The Man Your Man Could Smell Like

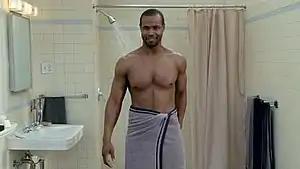
Isaiah Mustafa as "The Man Your Man Could Smell Like"

Smell Like a Man, Man is a television advertising campaign in the United States created by ad agency Wieden+Kennedy for the Old Spice brand of male grooming products, owned by Procter & Gamble. The campaign is commonly referred to as The Man Your Man Could Smell Like, the title of the campaign's initial 30-second commercial. The campaign was launched to market Old Spice's Red Zone After Hours Body Wash, but was subsequently expanded to include other products, following its success. The campaign targets female viewers, despite the product's intended market being male, as the company determined that women frequently make purchasing decisions for hygiene products even for male household members.